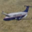
Label: airplane